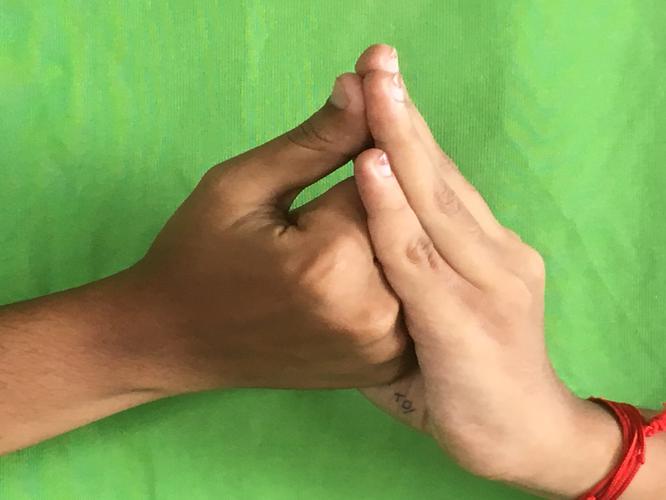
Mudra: Shanka
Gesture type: double_hand